Portarlington, County Laois

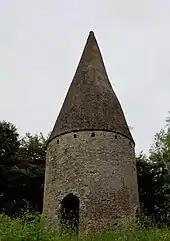
The Spire is a folly on nearby Corrig/Carrick hill

Portarlington was founded in 1666, by Sir Henry Bennet, who had been Southern Secretary to Charles II and to whom that King, on his restoration, had made a grant of the extensive estates of Ó Díomasaigh, Viscount Clanmalier, confiscated after the Irish Rebellion of 1641. After some difficulties, the grant passed to Sir Henry Bennet of all the Ó Díomasaigh lands in the King's and Queen's Counties, and on 14 April 1664, he was created Baron Arlington of Harlington in the County of Middlesex. So great was the anxiety of these new settlers to efface all ancient recollections in Ireland, that the Parliament of Orrery and Ormond enacted that the governor and council should be able to give new English names instead of the Irish names of places; and that after a time such new names should be the only ones known or allowed in the country. In accordance with this enactment, the borough created in Cooletoodera, received the name of Port-Arlington, or Arlington's Fort.